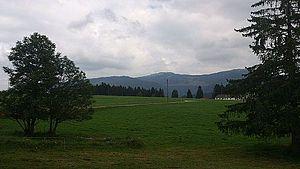
La Côte aux Fées
La Côte-aux-Fées est une commune suisse du canton de Neuchâtel, située dans la région Val-de-Travers.